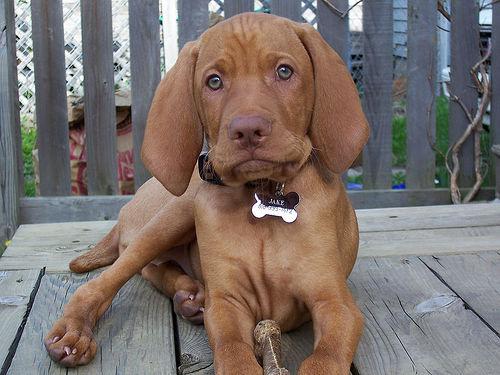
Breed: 210-n000048-vizsla